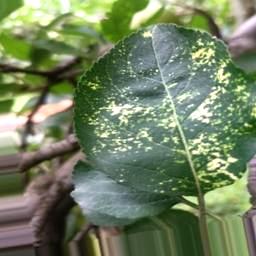
Label: Apple_Mosaic